Casa Milà

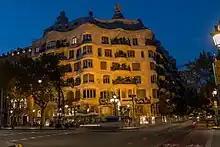
Casa Milà at night

The building's unconventional style made it the subject of much criticism. It was given the nickname "La Pedrera", meaning "the quarry". Casa Milà appeared in many satirical magazines. Joan Junceda presented it as a traditional "Easter cake" by means of cartoons in "Patufet". Joaquim Garcia made a joke about the difficulty of setting the damask wrought iron balconies in his magazine. Homeowners in Passeig de Gracia became angry with Milà and ceased to greet him, arguing that the weird building by Gaudí would lower the price of land in the area.